Ashford, Alabama

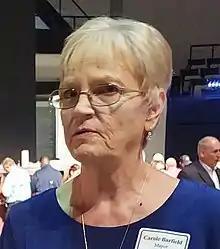
Mayor Carol Barfield. Her tenure started January 1, 2018.

The current mayor is Carole Barfield, and City Council members are Place 1 - John Wayne Massey, Place 2 - Ronnie L. Whitehead, Place 3 - Jash Johnson, Place 4 - Blake Rosenkoetter, Place 5 - James Edward Smith. The City Clerk is Janet Rumley.